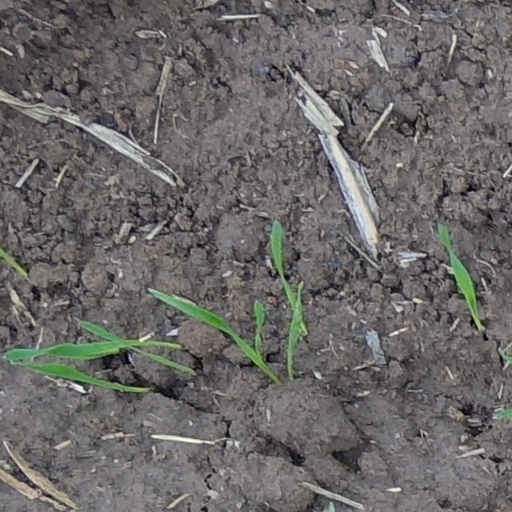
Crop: wheat